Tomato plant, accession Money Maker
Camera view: vertical (180 deg); turntable rotation: 330 degrees
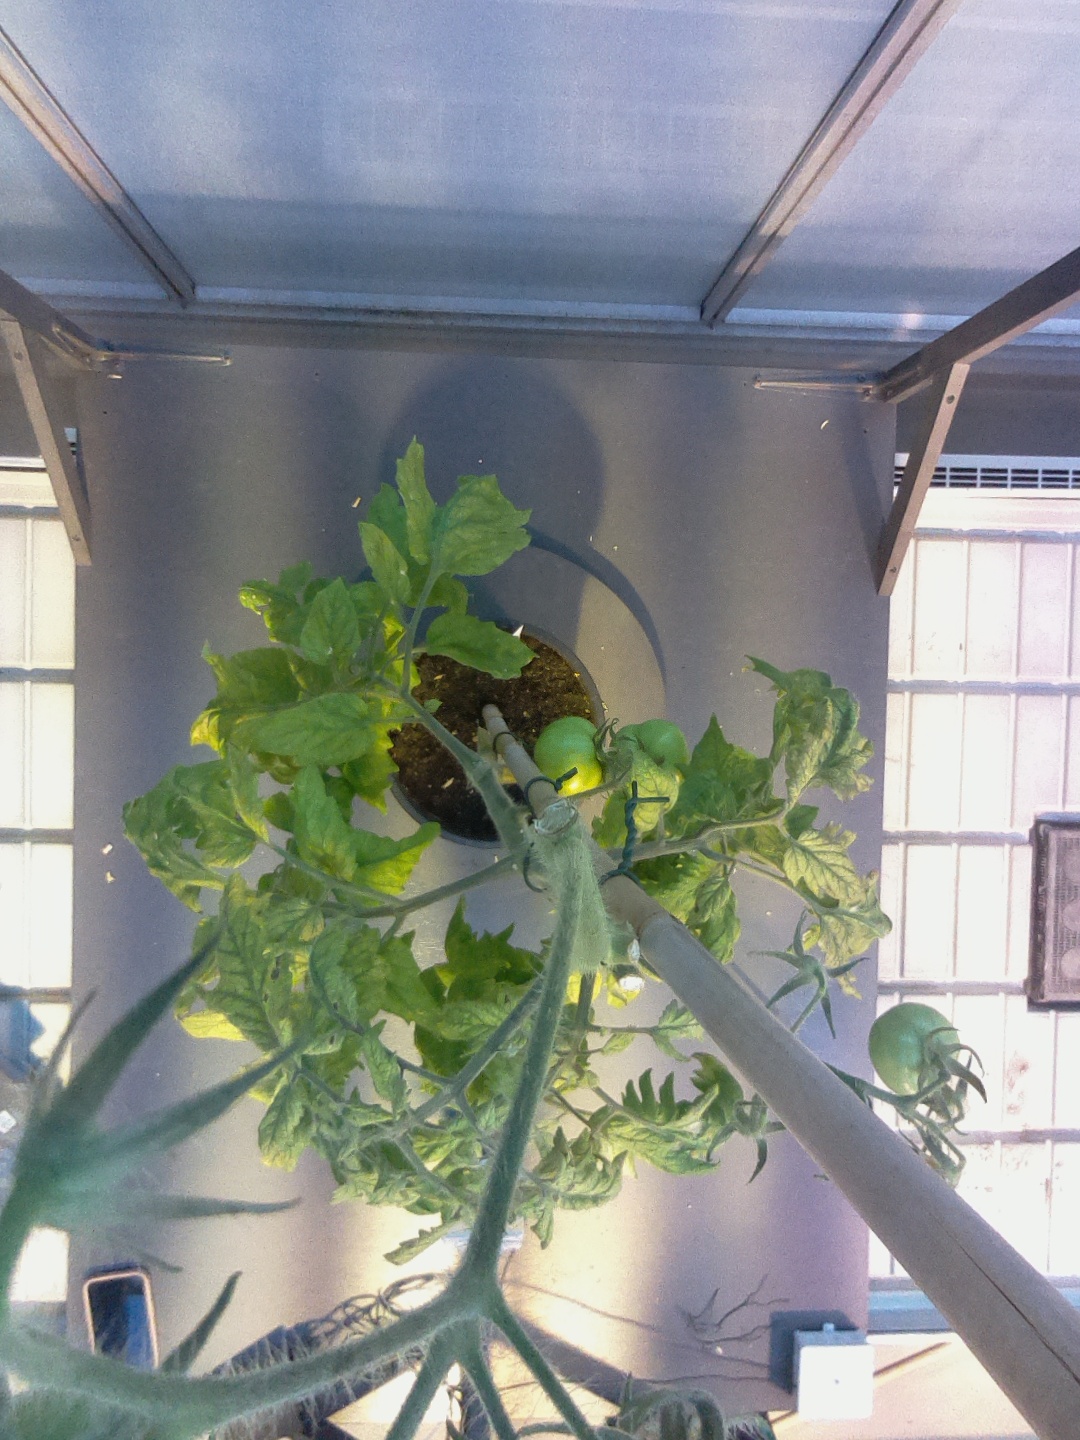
BBCH growth stage 77: 70%-80% of final fruit size